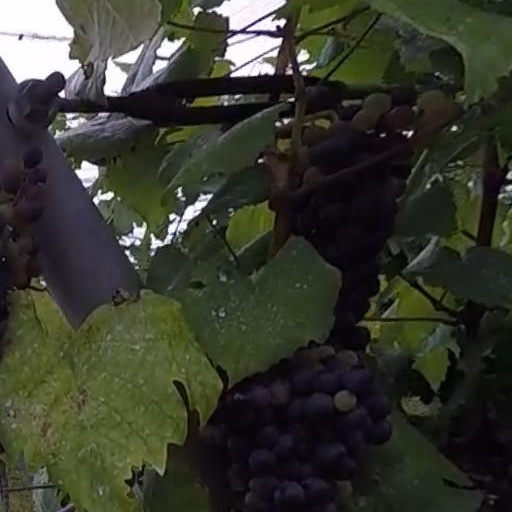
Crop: grape